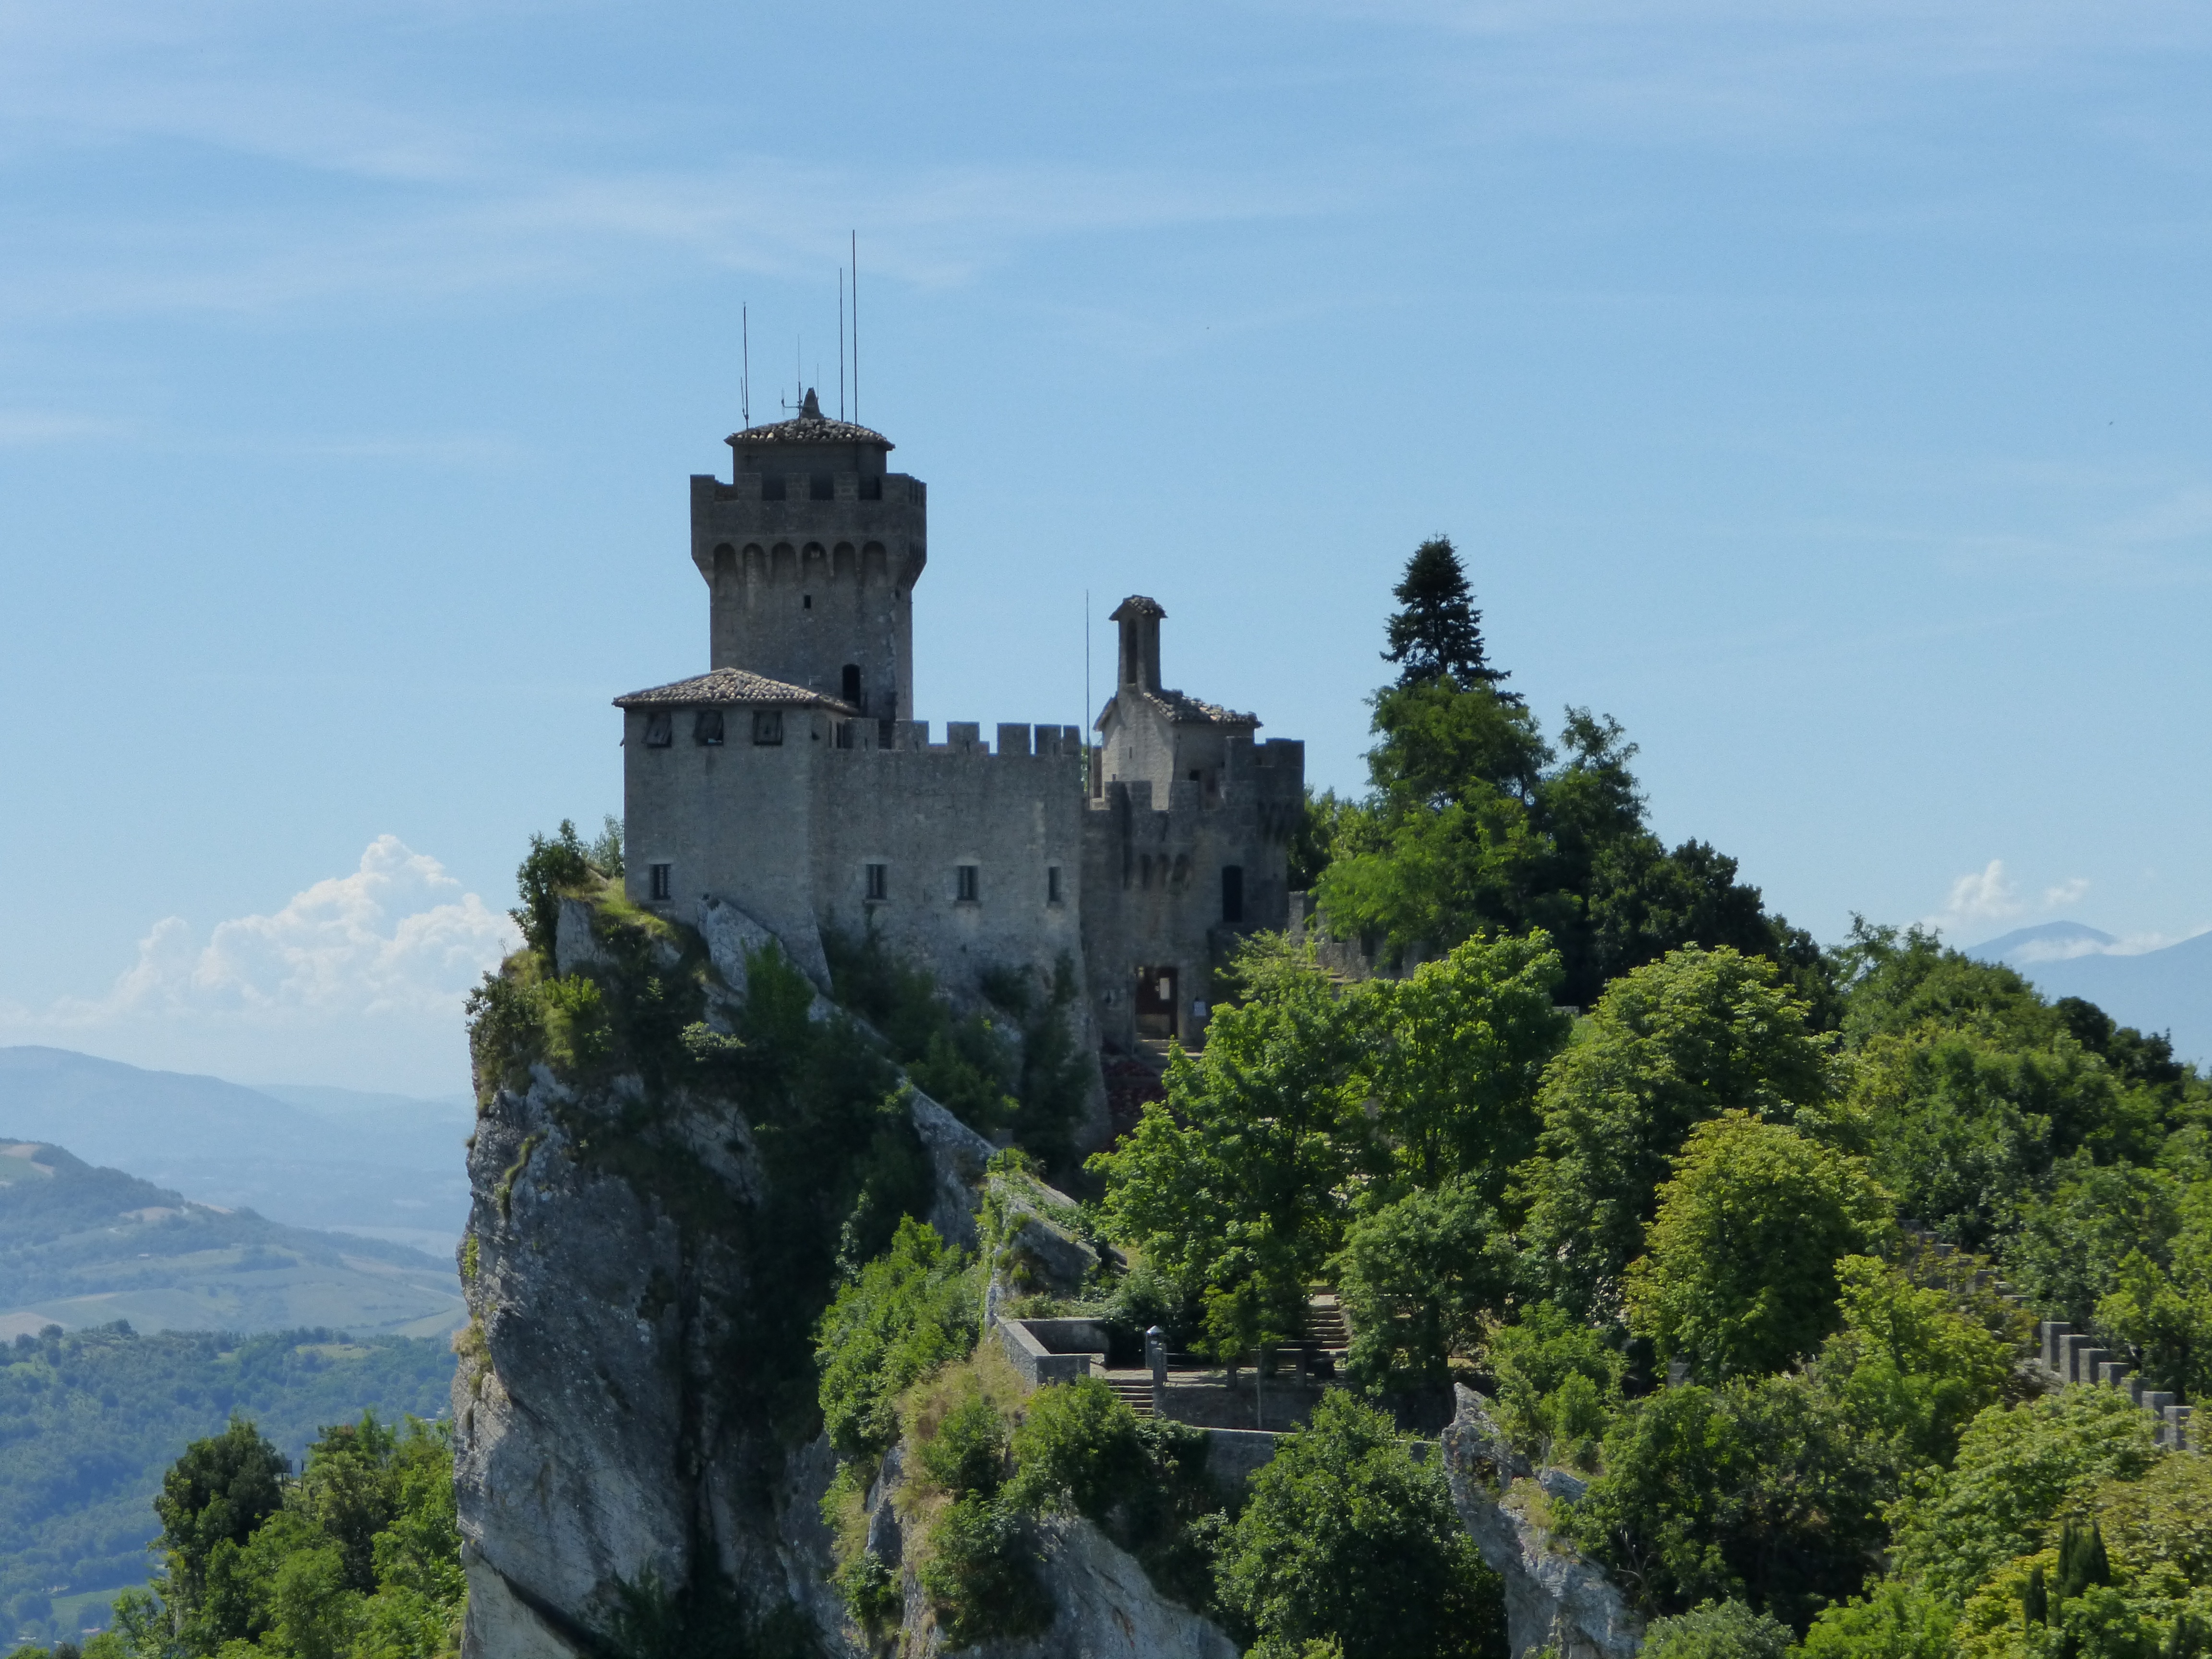
architecture, building, chateau, tower, castle, landmark, fortification, tourism, terrain, fortress, buildings, stronghold, monastery, tours, san marino, historic site